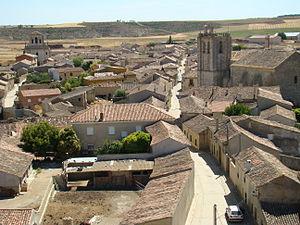
Montealegre de Campos est une commune de la province de Valladolid dans la communauté autonome de Castille-et-León en Espagne.